Dura Parchment 24

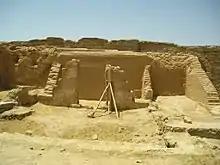
Dura-Europos church in Dura Europolis

On March 5, 1933, during the excavations conducted by Clark Hopkins amongst the ruins of a Roman border-town, Dura-Europos, on the lower Euphrates, under the embankment which filled in the street inside the wall and also covered the Christian church and the Jewish synagogue, the parchment fragment now known as Dura Parchment 24 was found. Susan M. Hopkins was the first to recognize it as a portion of the Gospel.